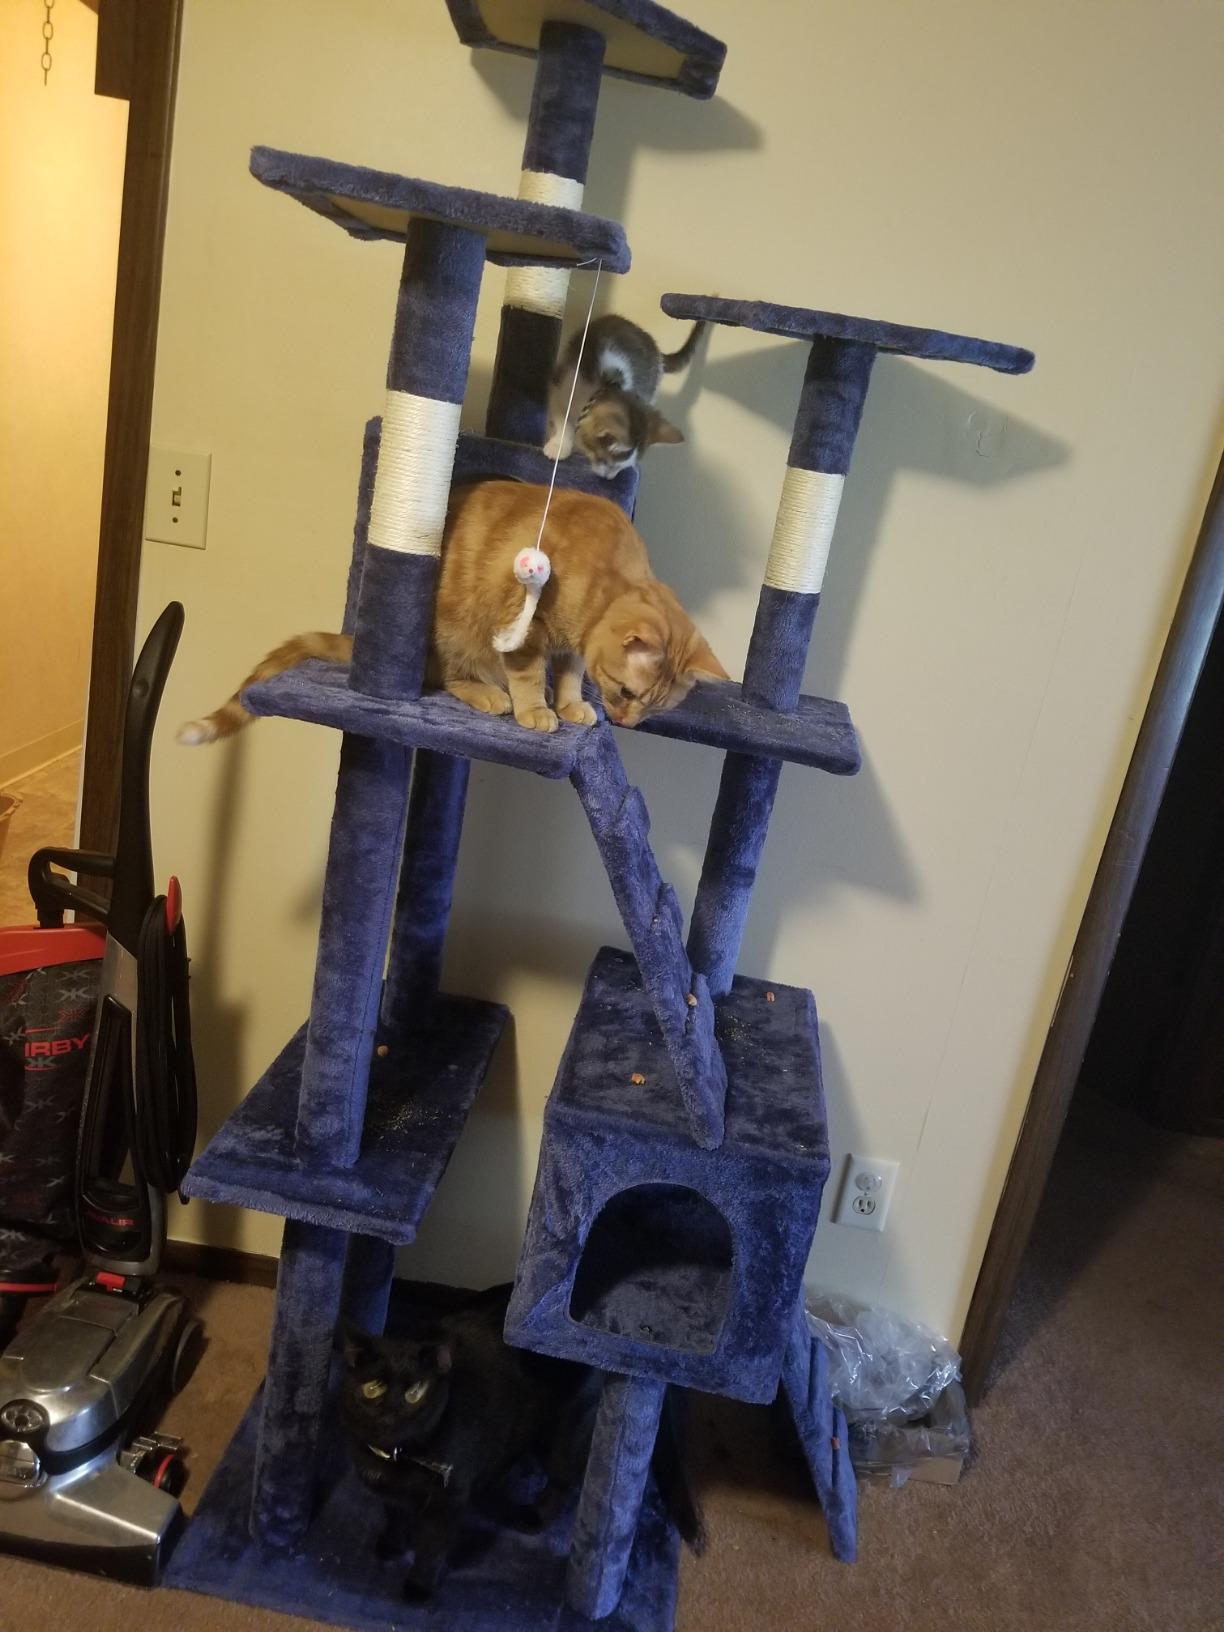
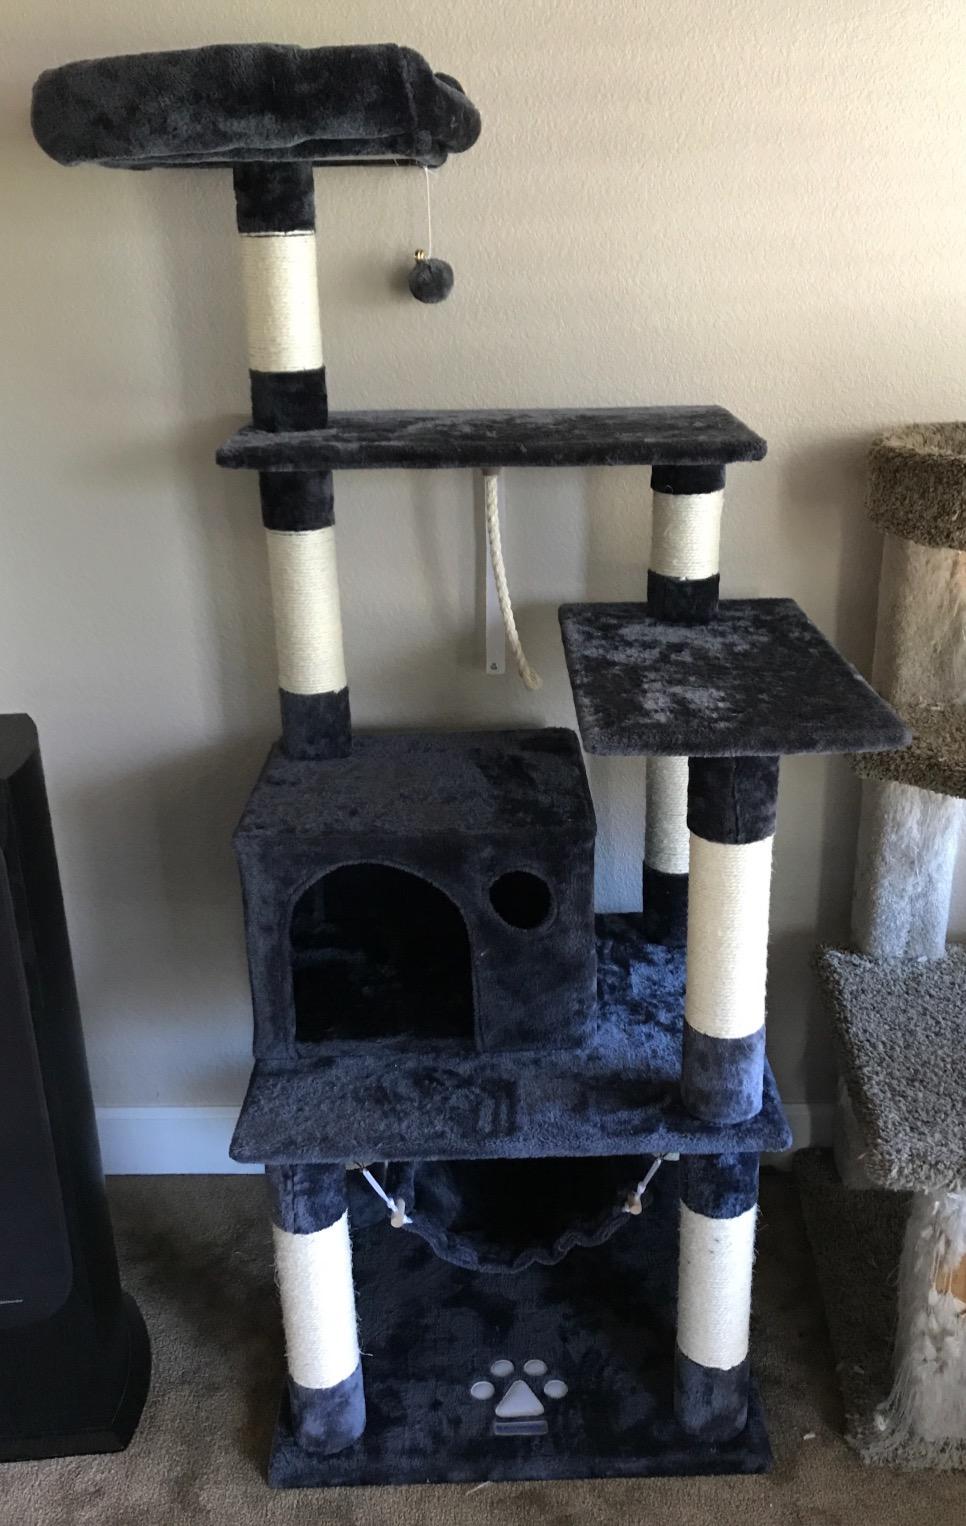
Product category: items_cat tree
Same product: no